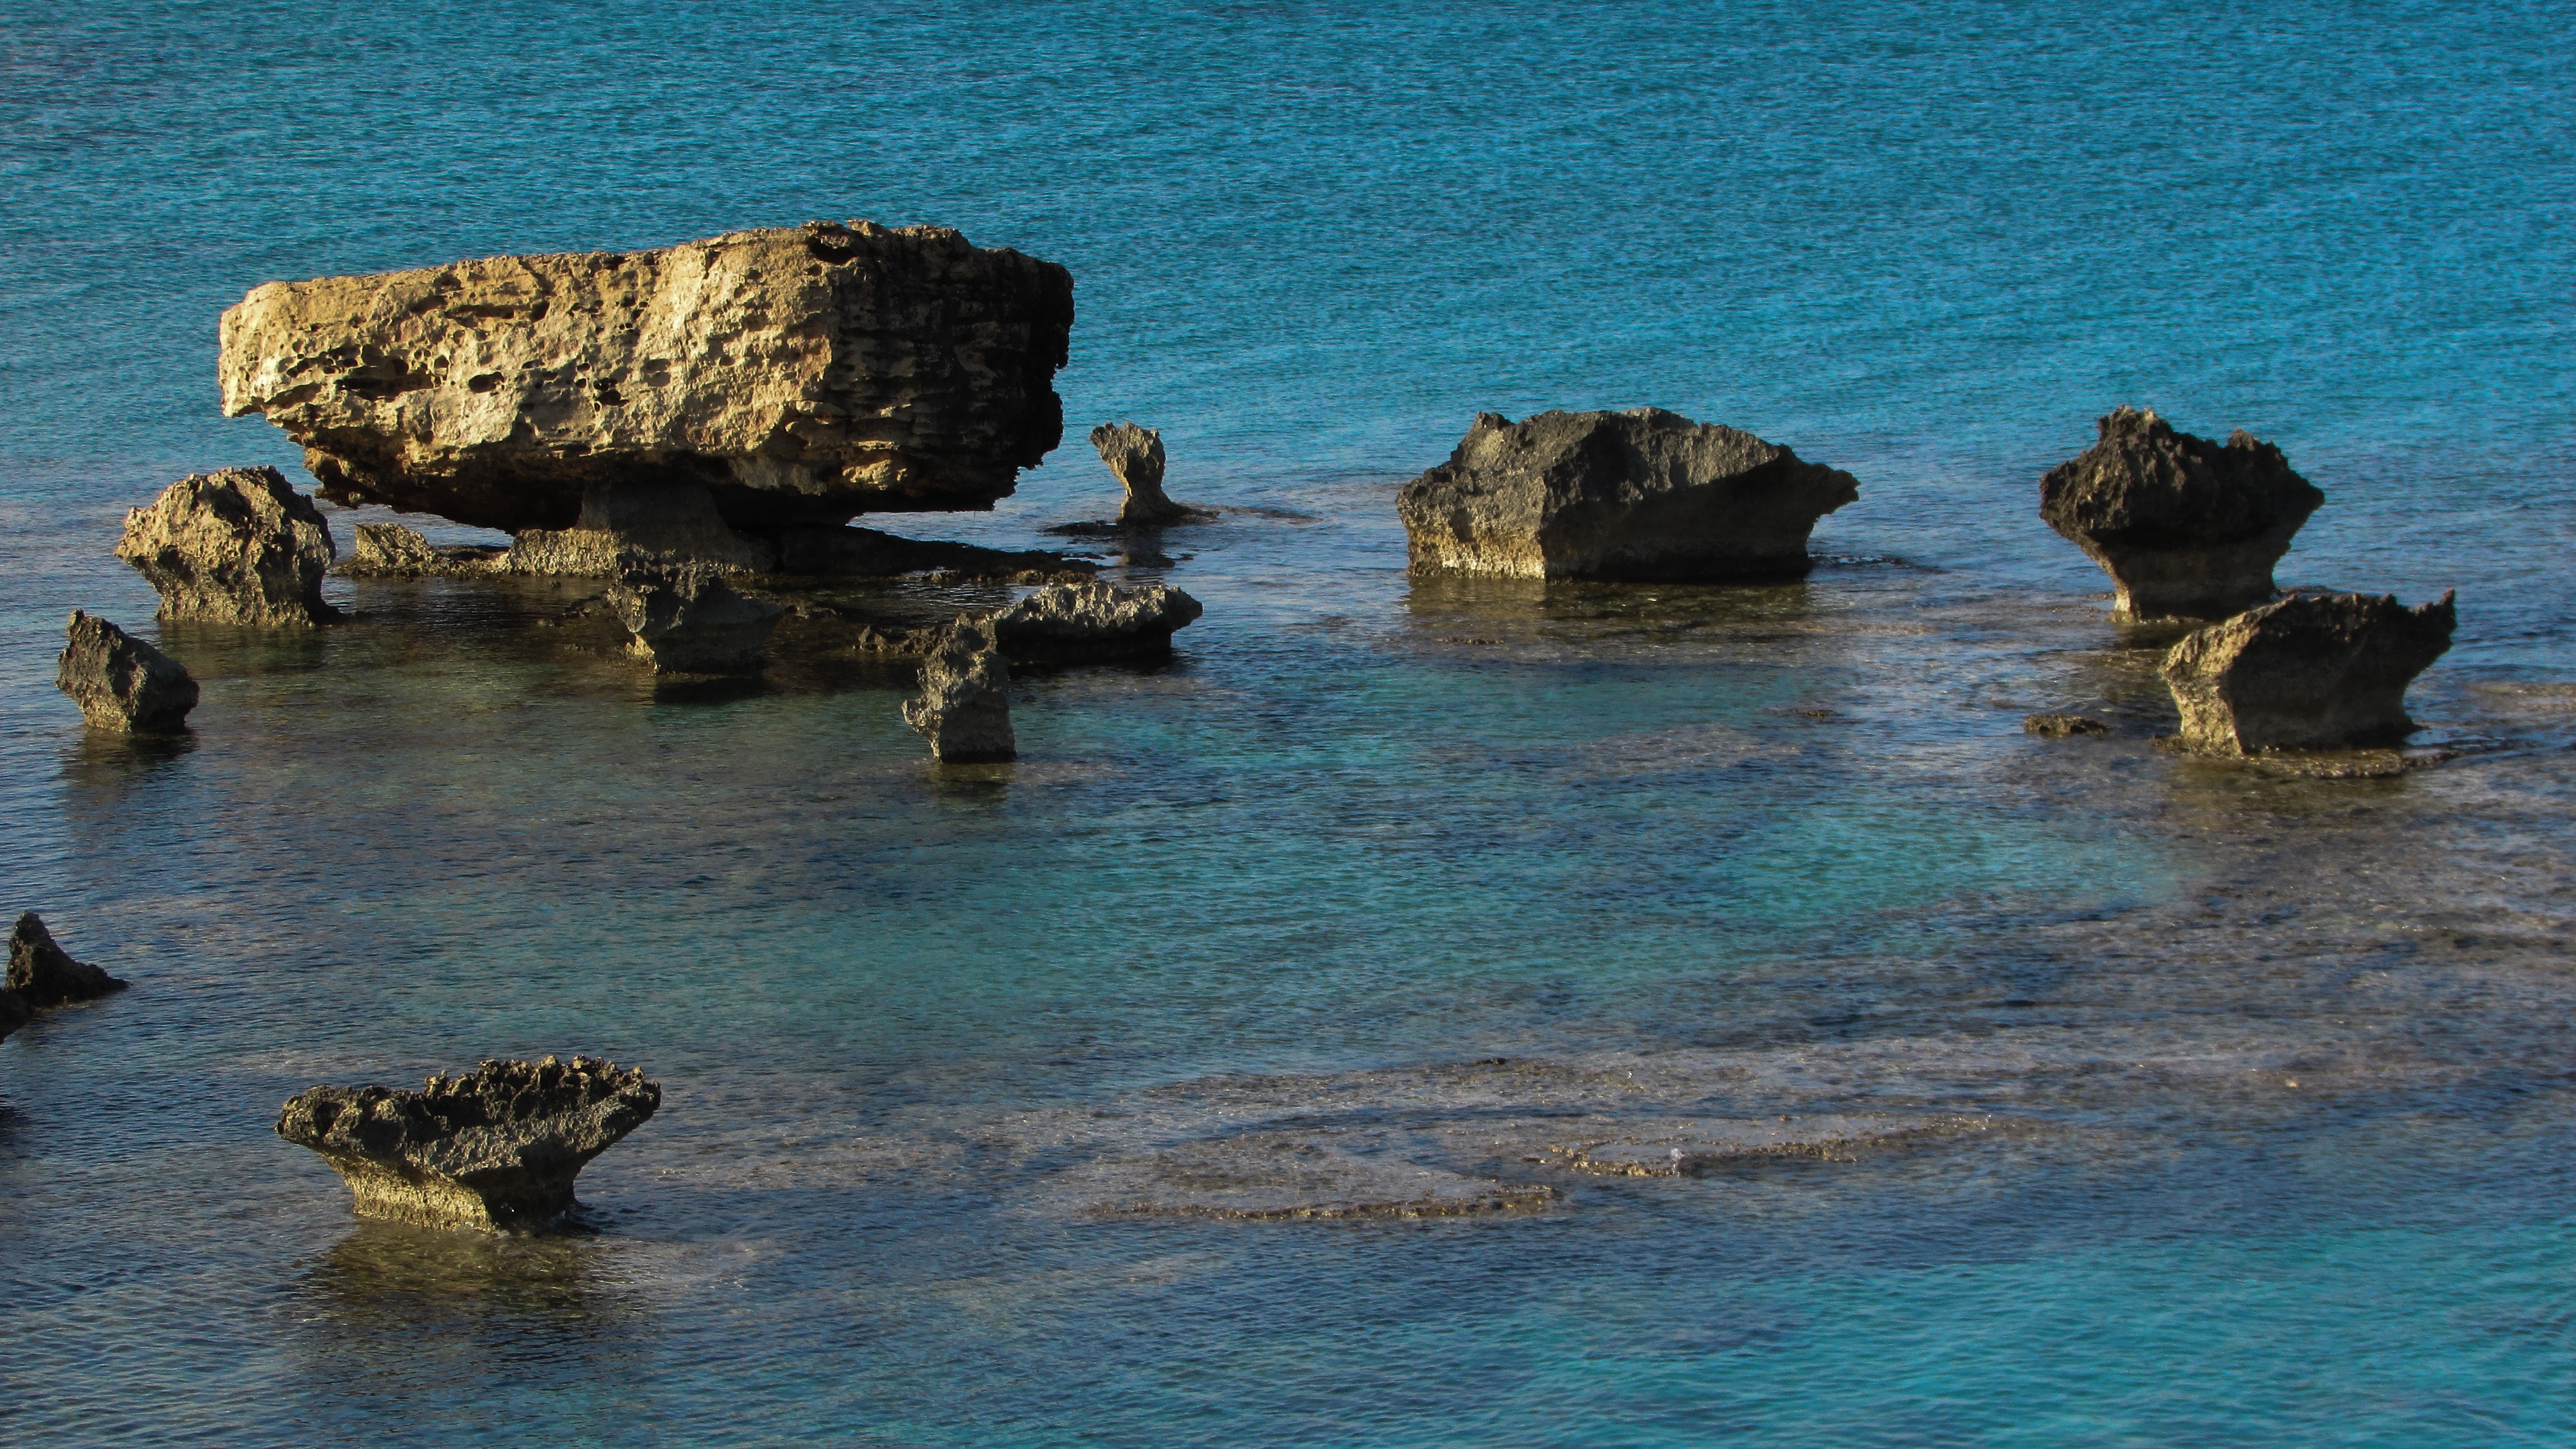
beach, sea, coast, nature, rock, ocean, shore, wave, formation, cliff, cove, scenic, bay, island, blue, stack, terrain, body of water, archipelago, rocky coast, cyprus, cape, islet, rock formations, landform, kapparis, sea cave